C5orf49

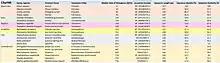
Table of C5orf49 orthologs

C5orf49 shows conservation through mammals and orthologs can be found in flatworms and sea anemone. The table to the right shows a spread of some orthologs found using BLAST. C5orf49 is not found in sponges, which diverged at a median date of 777 million years ago (MYA), and it is found in its most distant ortholog 736 MYA. Therefore, C5orf49 diverged as a gene between 777 MYA and 736 MYA.